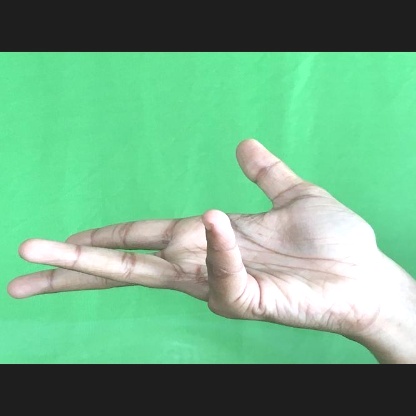
Mudra: Alapadmam